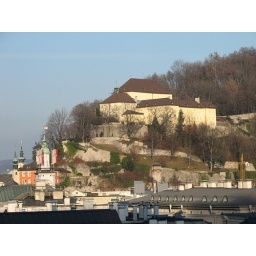
A house on a hill in Salzburg